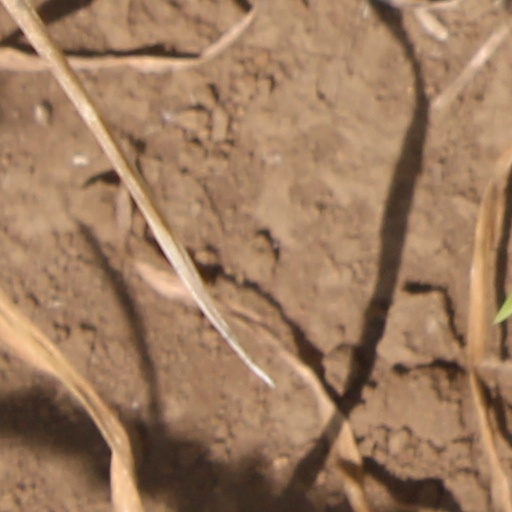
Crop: wheat